Theodore Haultain

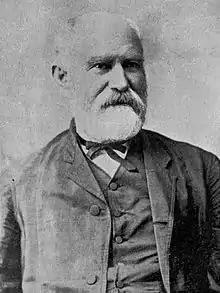

Theodore Minet Haultain (27 May 1817 – 18 October 1902) was a 19th-century New Zealand politician and Minister of Colonial Defence (1865–69). He came to New Zealand as a soldier and farmed in south Auckland.